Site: brandenburg
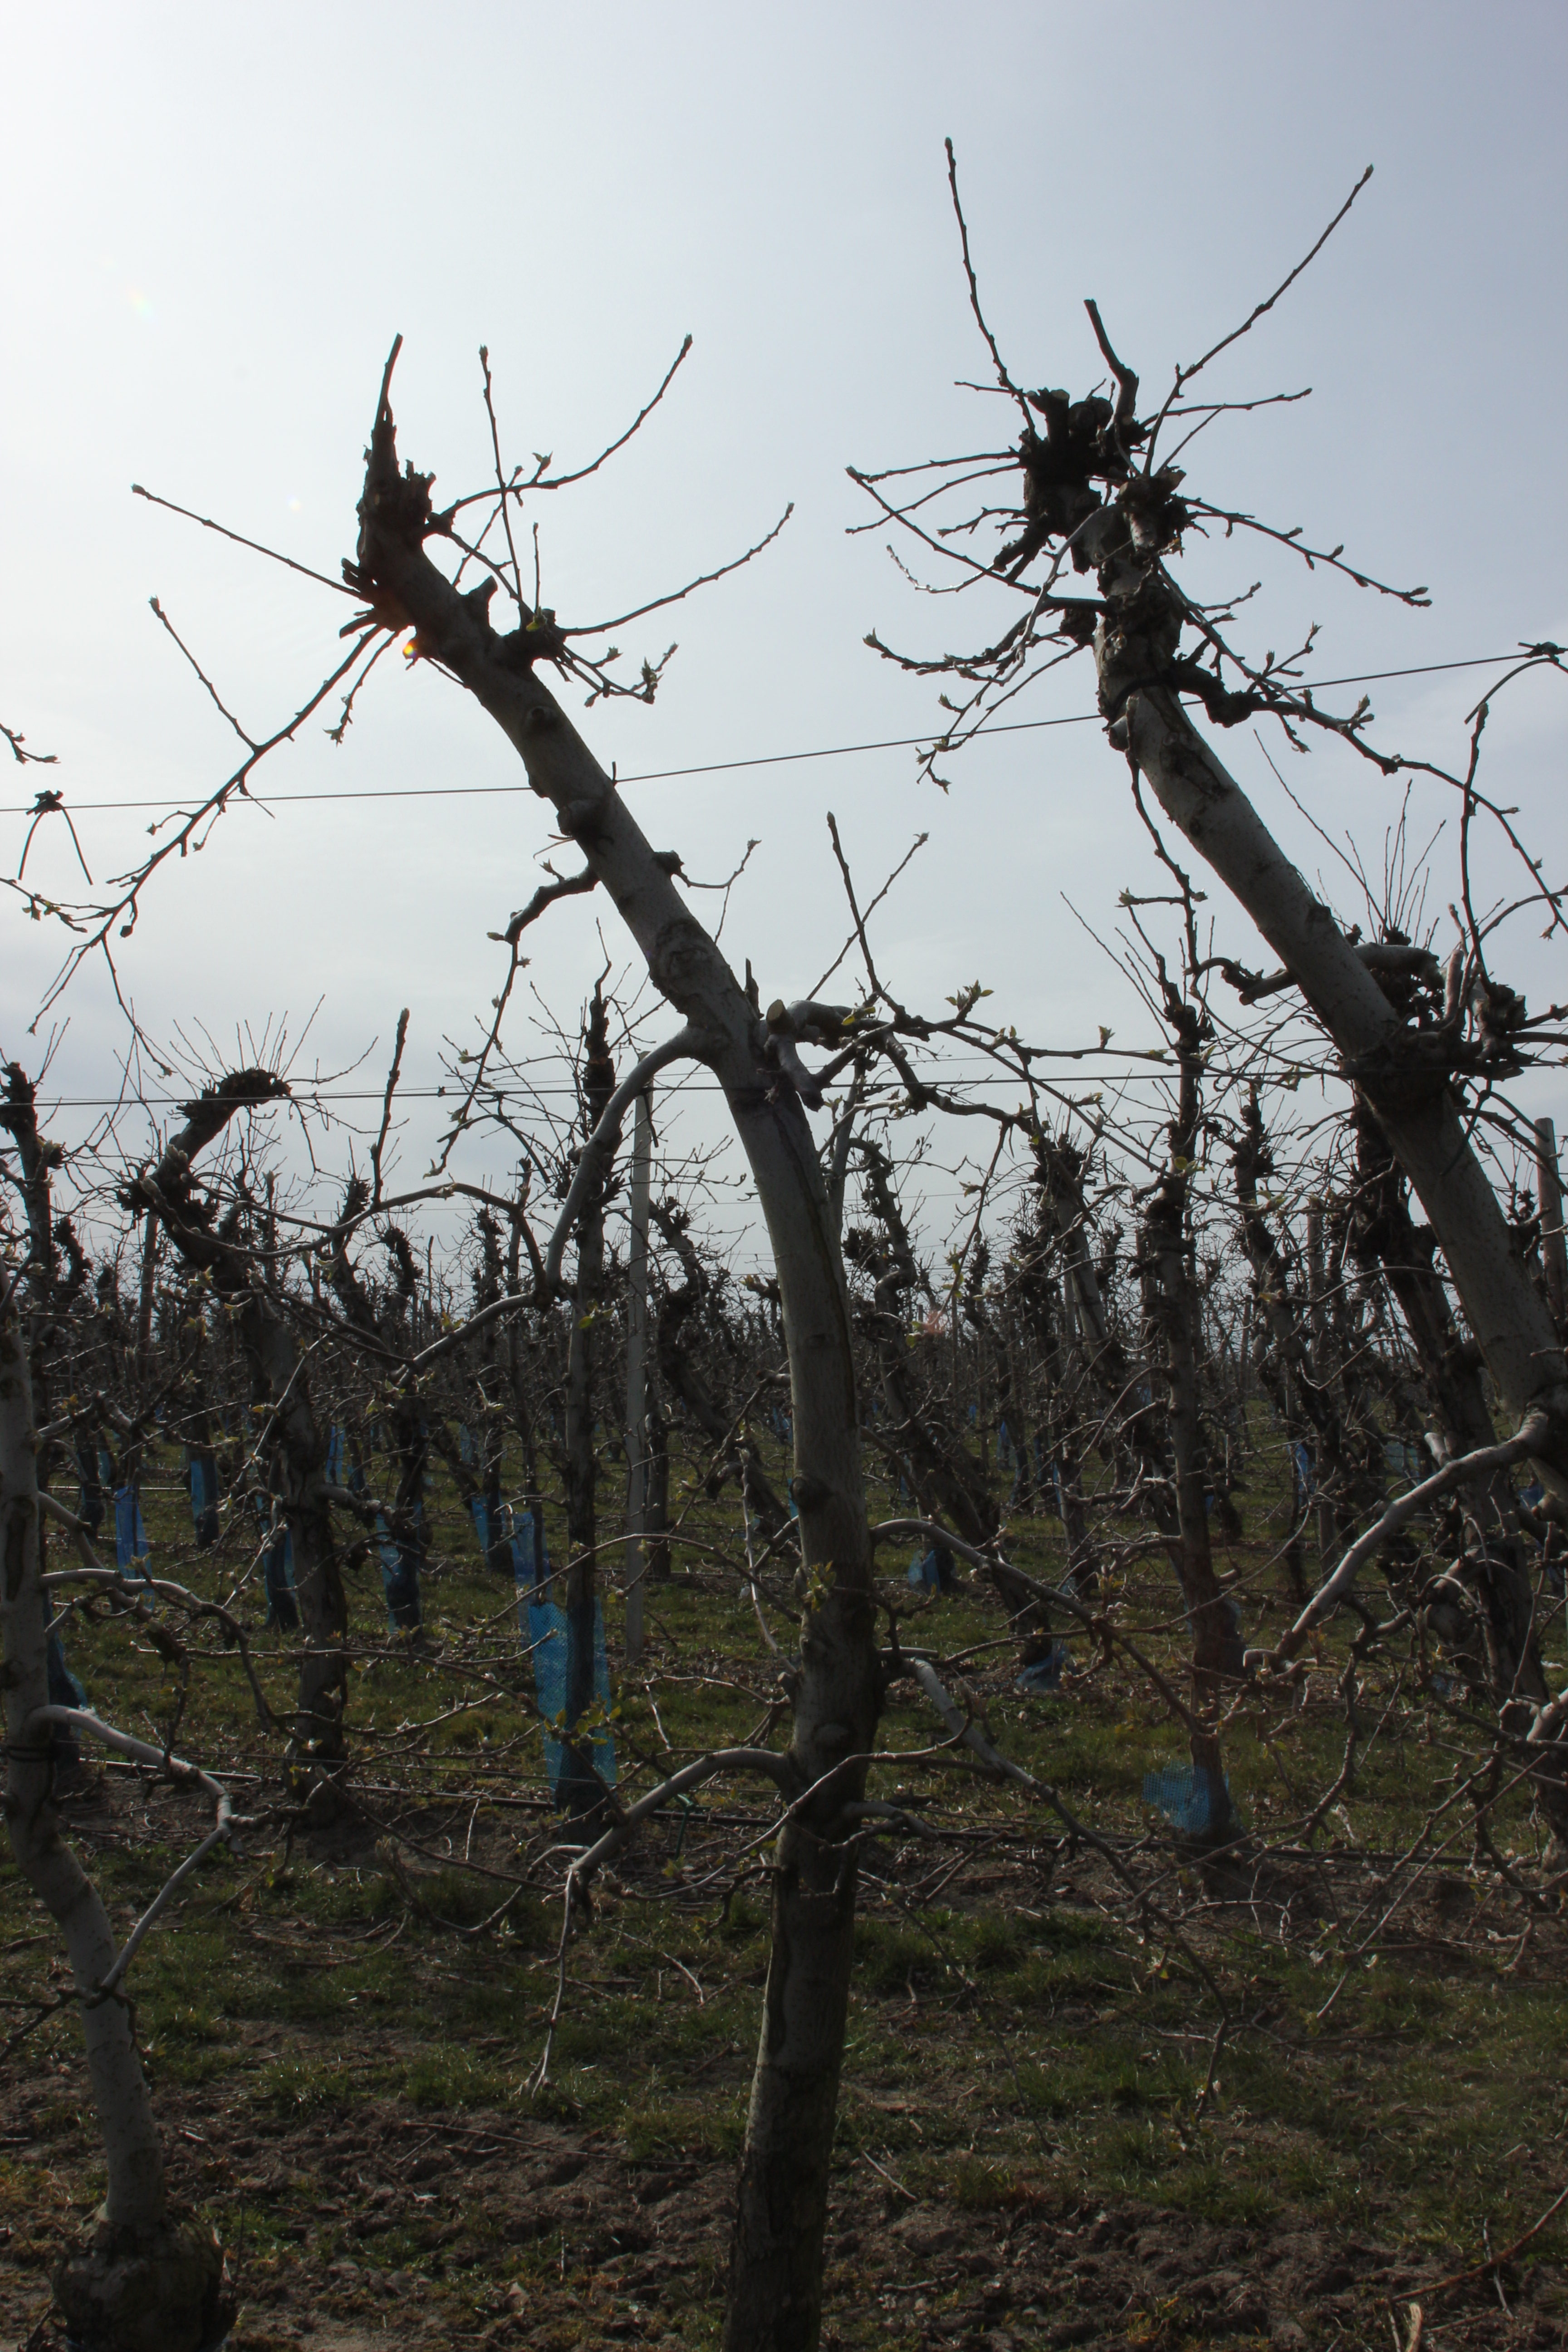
Growth stage (BBCH 54): Inflorescence emergence